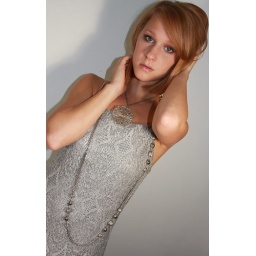
Erin in a vintage 1980's silver fringed party dress